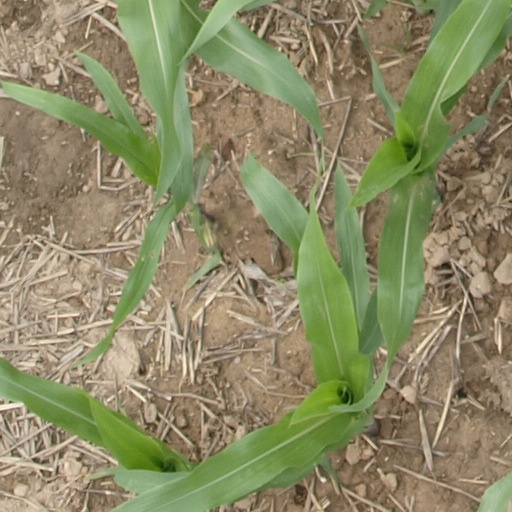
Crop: maize; corn